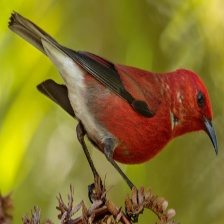
Species: APAPANE
Scientific name: HIMATIONE SANGUINEA